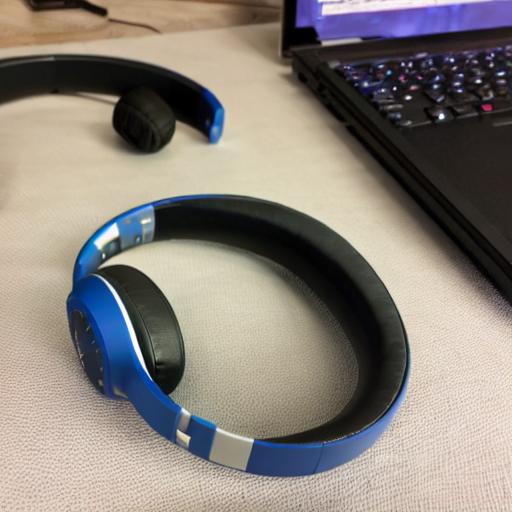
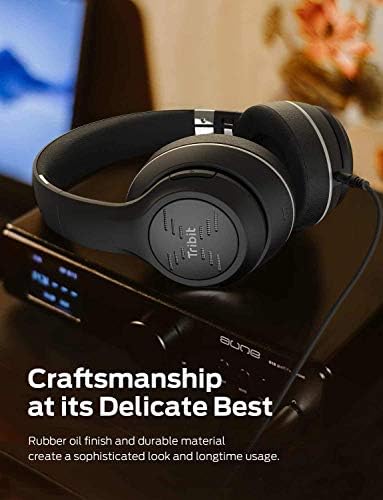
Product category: headphones
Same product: no